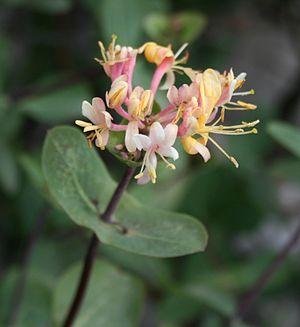
Cette liste de Tracheophyta de Bosnie-Herzégovine, ainsi que d’espèces introduites est un aperçu incomplet d’espèces de mousses, de fougères, de gymnospermes et d’angiospermes citées dans la littérature disponible en langues bosniaque, croate, serbe et serbo-croate. Cet aperçu n’inclue pas des espèces cultivées ni celles occasionnellement introduites.